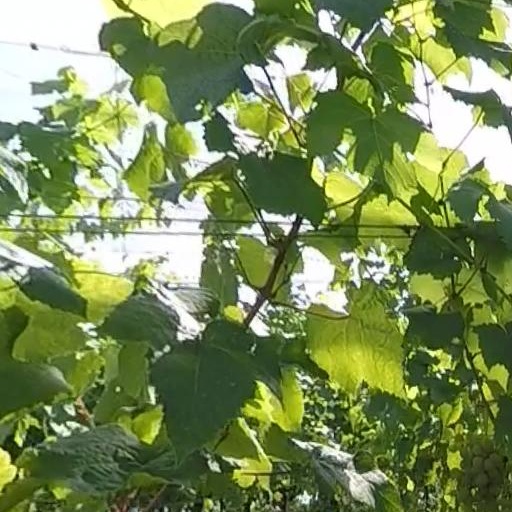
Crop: grape